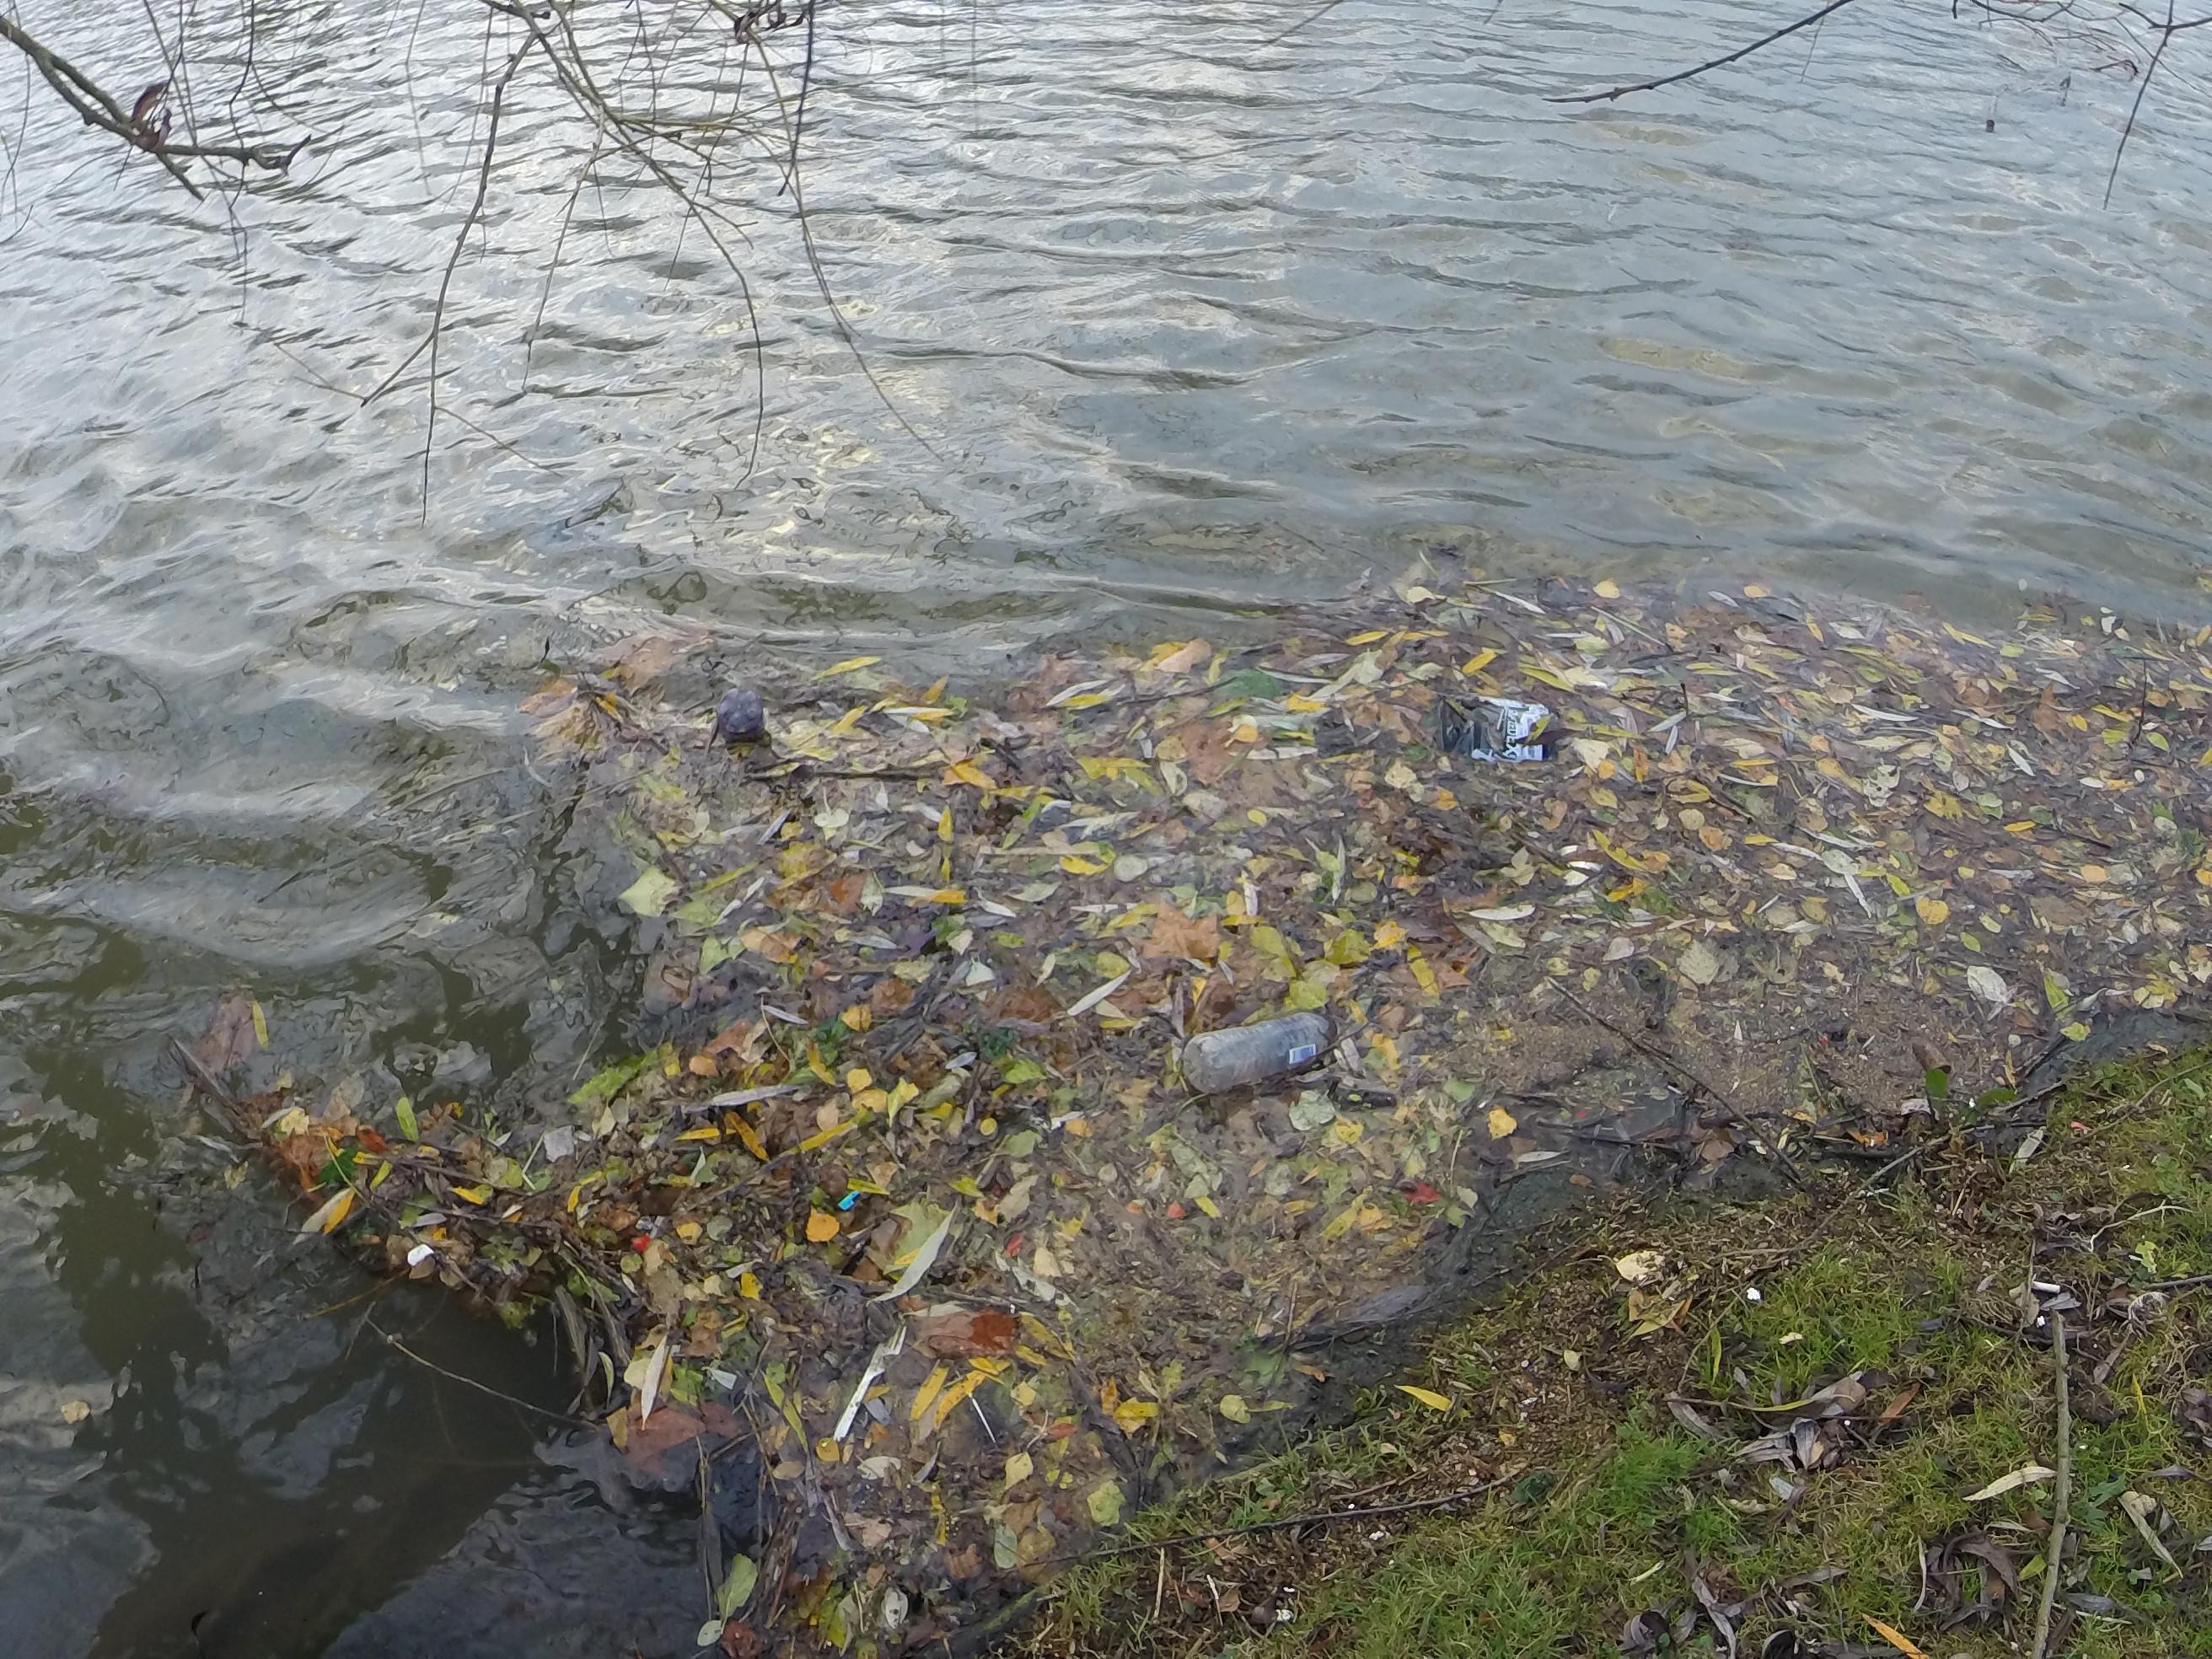
Object: Clear plastic bottle (Bottle)

Object: Clear plastic bottle (Bottle)

Object: Plastic film (Plastic bag & wrapper)